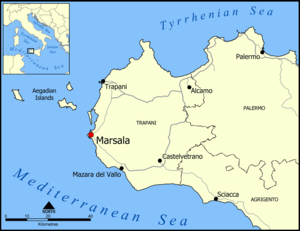
Les épaves puniques de Marsala sont deux épaves puniques découvertes dans la zone dite Punta Scario, non loin de l'actuelle Marsala, en Sicile, en 1969 et fouillées à partir de 1971.